1764 Polish–Lithuanian royal election

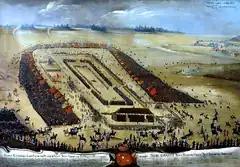

The first clash between the two camps took place during the Convocation Sejm, which began on May 7, 1764. The Republicans vetoed all bills brought forward by the Czartoryskis. The Russian army, stationed near Warsaw, intervened and ordered the Republicans to leave the Polish capital. Remaining Sejm deputies called a confederation, but failed to carry out any significant changes in the government of the Commonwealth. Poniatowski himself was an envoy to the Convocation Sejm, he represented the Land of Warsaw.